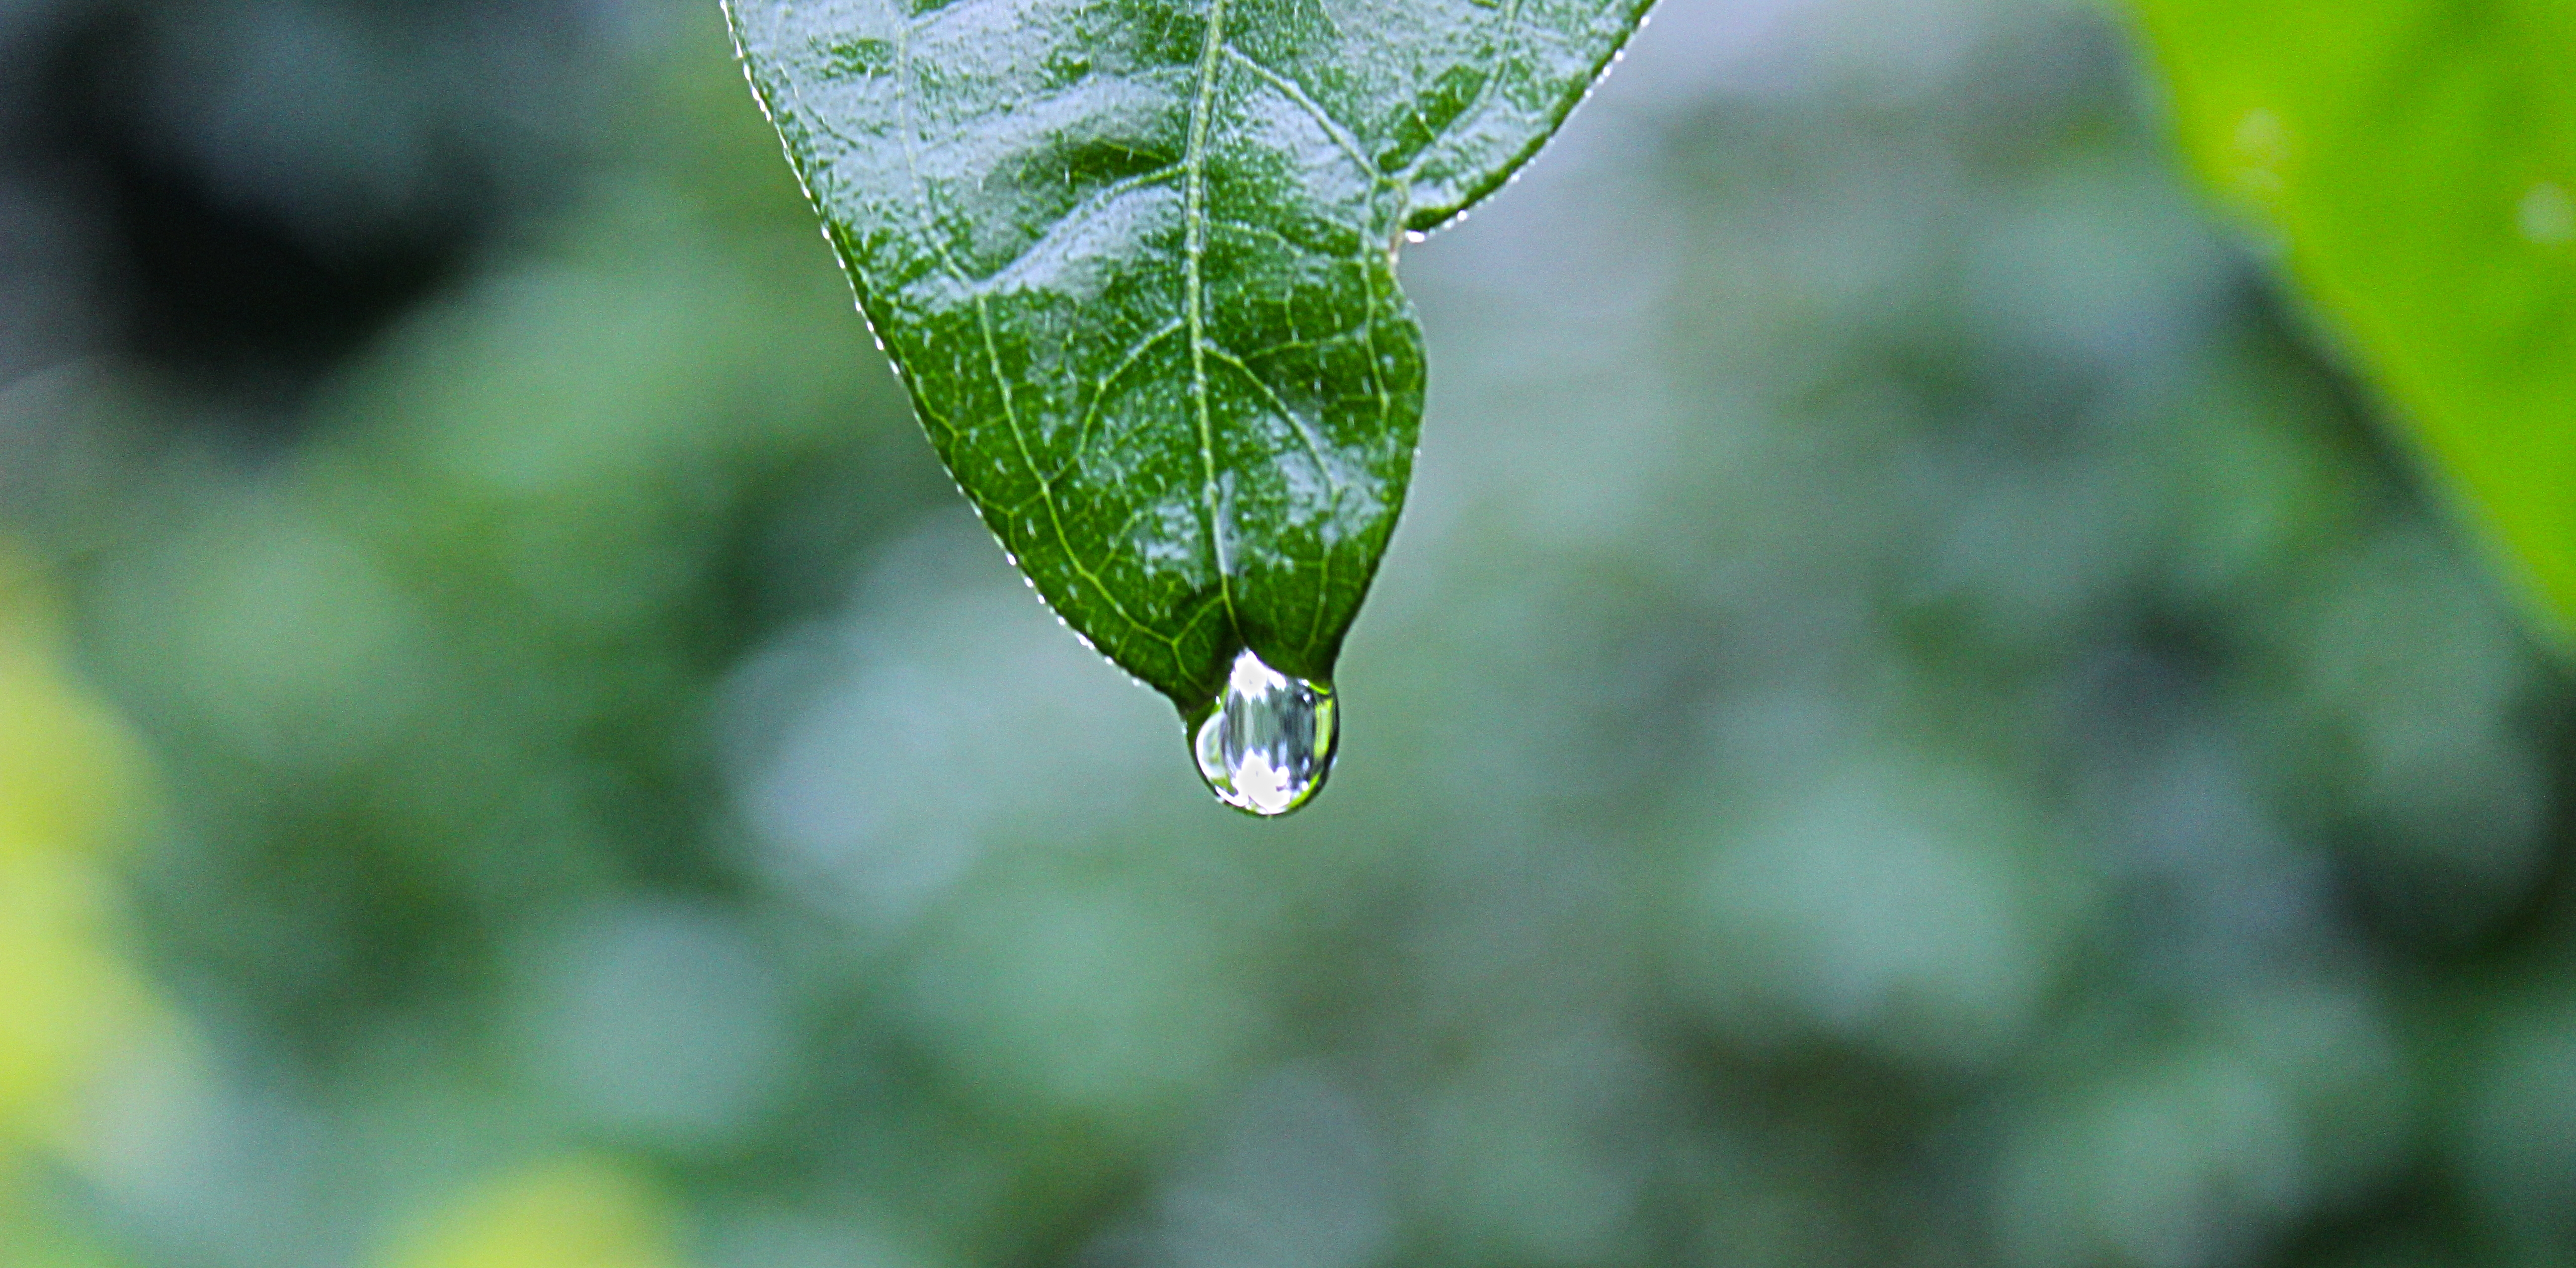
tree, water, nature, grass, branch, dew, plant, rain, leaf, flower, green, botany, flora, fauna, wildflower, close up, drop of water, moisture, macro photography, plant stem